Rhodesia Railways 15th class

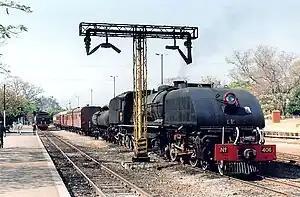
NRZ 15th class No. 406 Ikolo (Hornbill) with a passenger train at Victoria Falls, Zimbabwe, 1997

The 15th class were Intended for the long run from Bulawayo to Mafeking, South Africa via Francistown and Gaborone, Bechuanaland (now Botswana) but this was dependent on the strengthening of certain bridges which could not be carried out due to the war. They therefore worked the Salisbury-Gwelo section and proved their value there, so after the war more were ordered. After use on most of the system, as outlined further, they eventually worked in Botswana after 1959 and reached Mafeking in 1966 when Rhodesia Railways took over operation of the whole system. They replaced the 12th class 4-8-2 locomotives previously used. The 15th class came to dominate the line, to the extent that they became the only type used until the DE2 class diesels were assigned to the Bulawayo–Mafeking trains in 1973. On these trains, the locomotives were worked almost continuously on the 1000-mile round trip, with two crews, one working, one resting in the caboose.